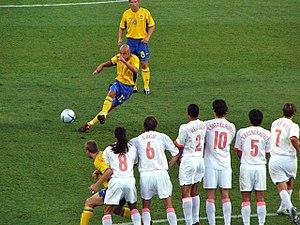
L'équipe de Suède de football est la sélection de joueurs suédois représentant le pays lors des compétitions internationales de football masculin, sous l'égide de la Fédération suédoise de football.
L'équipe des Pays-Bas de football est constituée d'une sélection des meilleurs joueurs néerlandais sous l'égide de la Fédération royale néerlandaise de football.
L'histoire de l'équipe des Pays-Bas de football commence au début du XXᵉ siècle avec l'invention de ce sport. La sélection a par la suite remporté l'Euro 1988 et atteint trois finales de Coupe du monde.
Le Celtic Football Club, est un club de football écossais fondé en 1887 à Glasgow. Fondé par des immigrants irlandais à Parkhead, un quartier à l'Est de la ville, le club nourrit depuis lors un lien ténu avec la diaspora irlandaise, qui lui vaut d'être particulièrement soutenu à travers le monde.